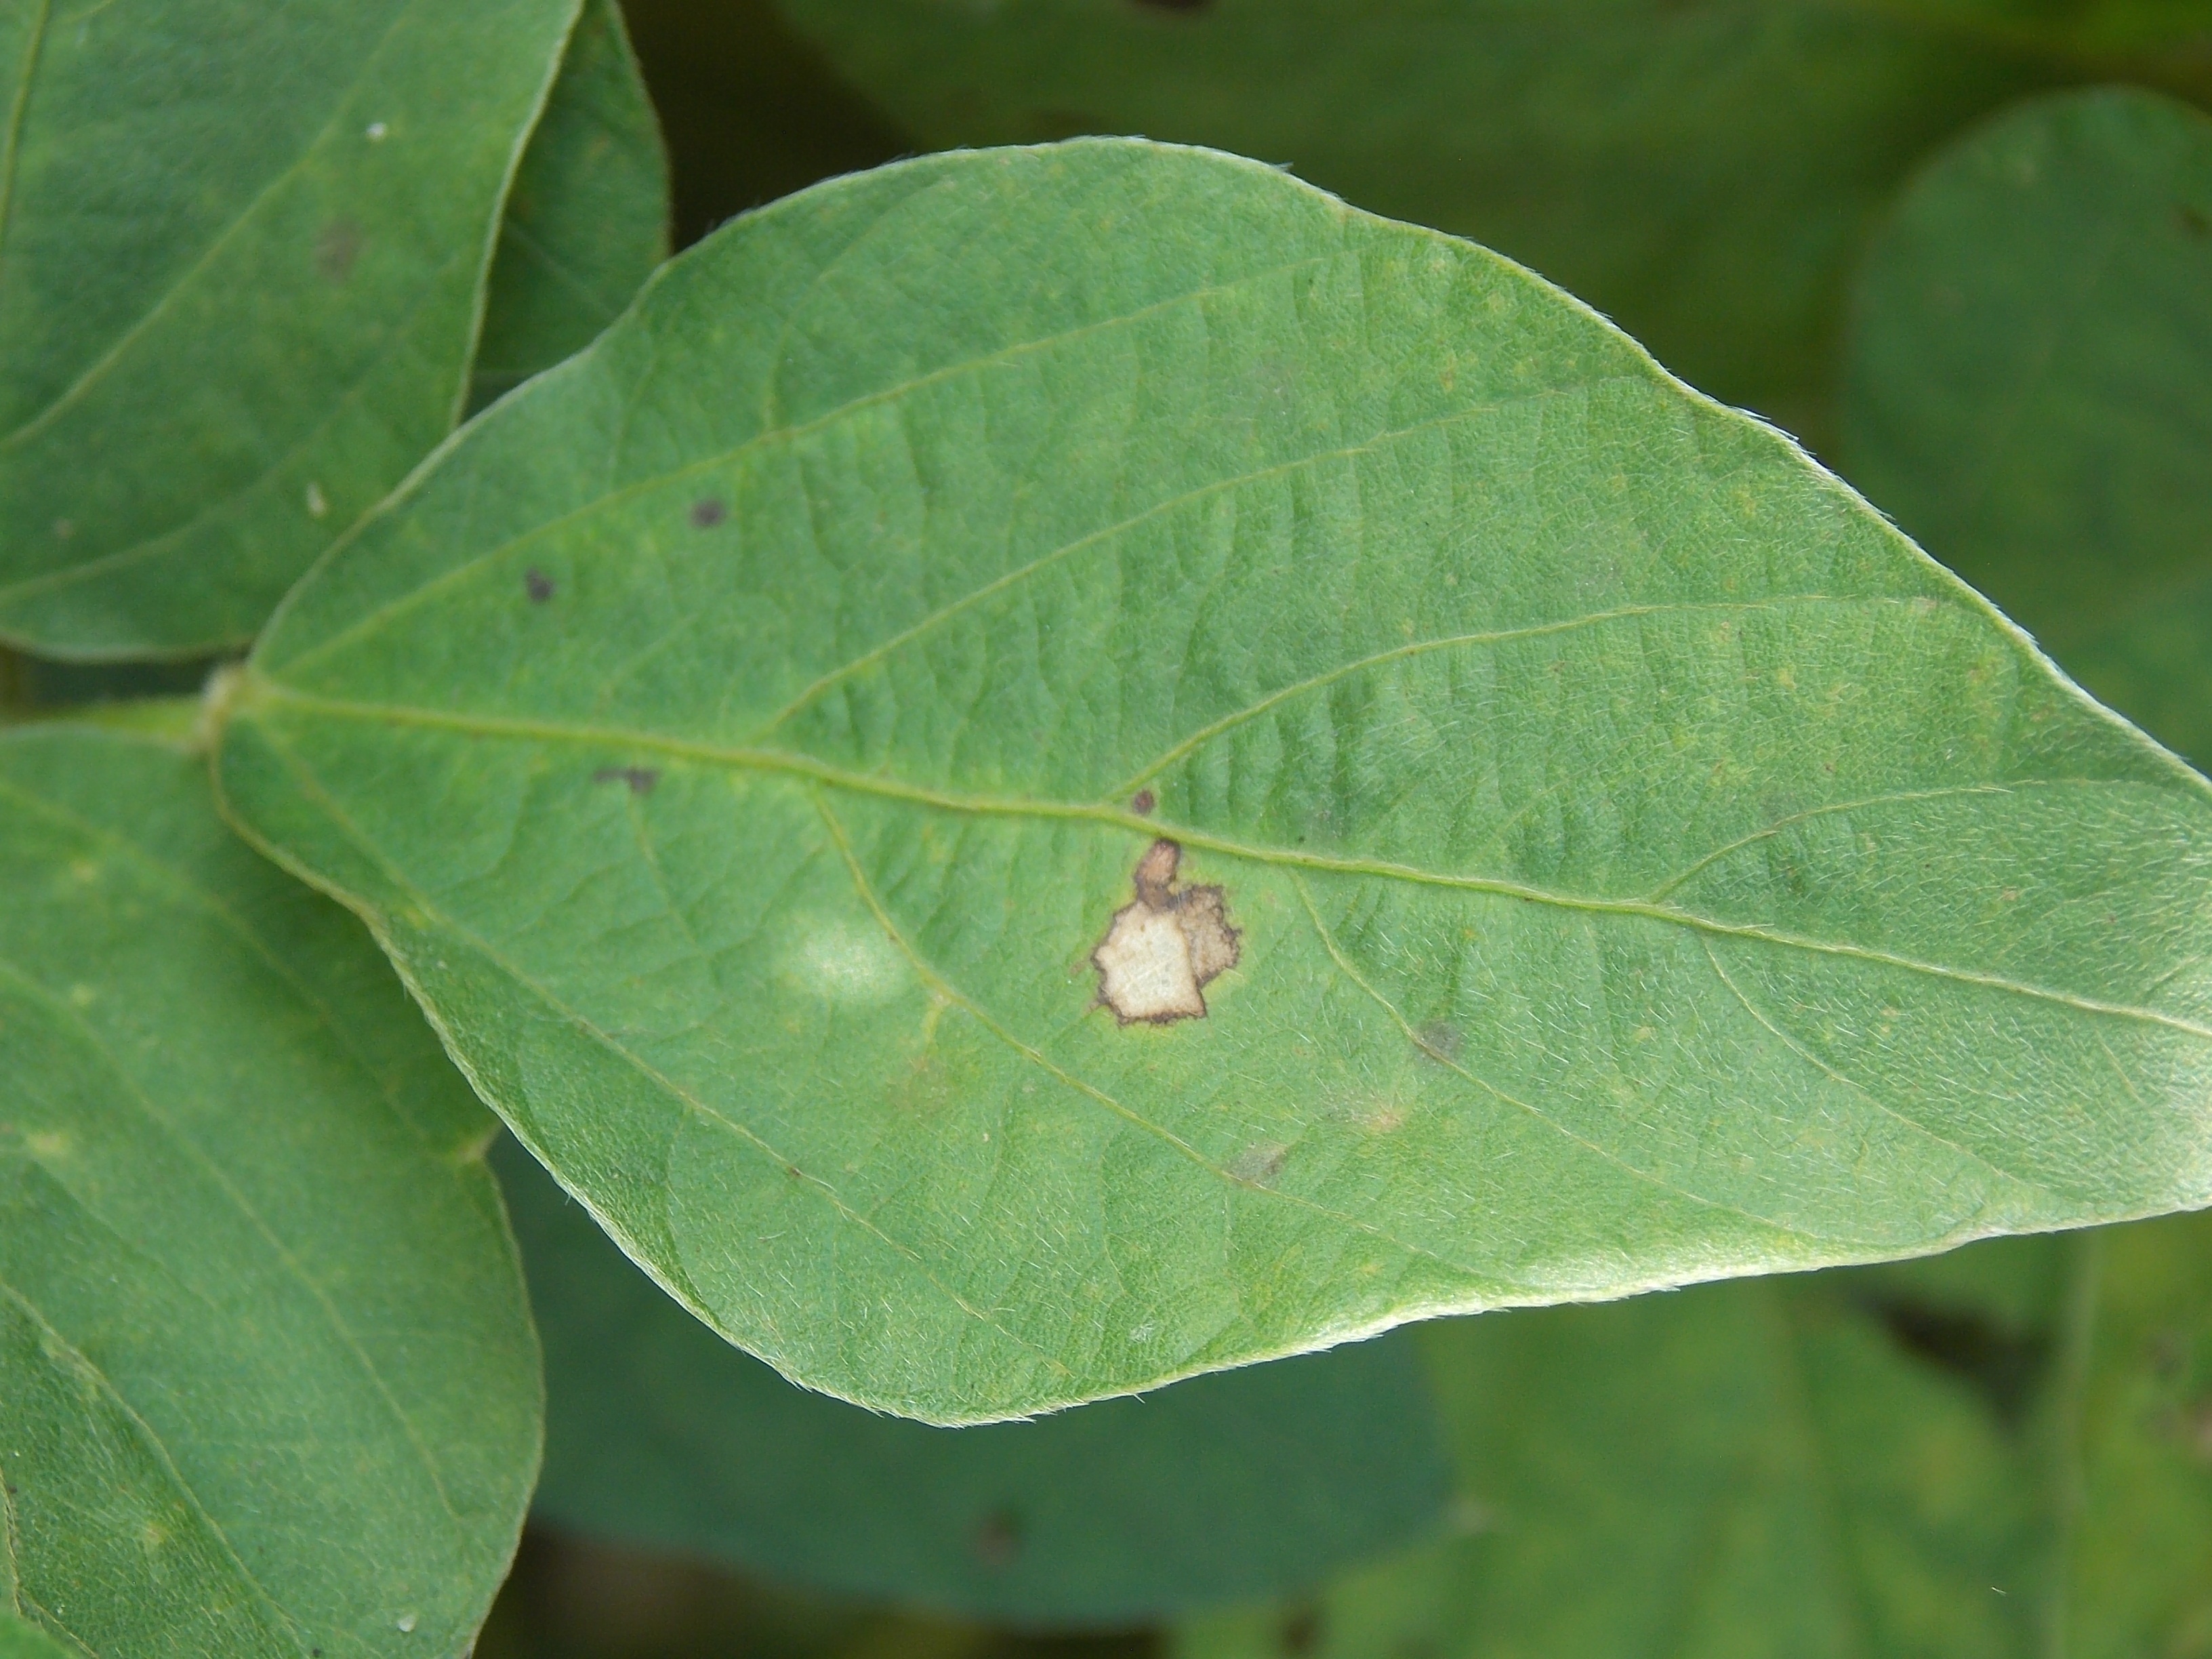
Label: Disease